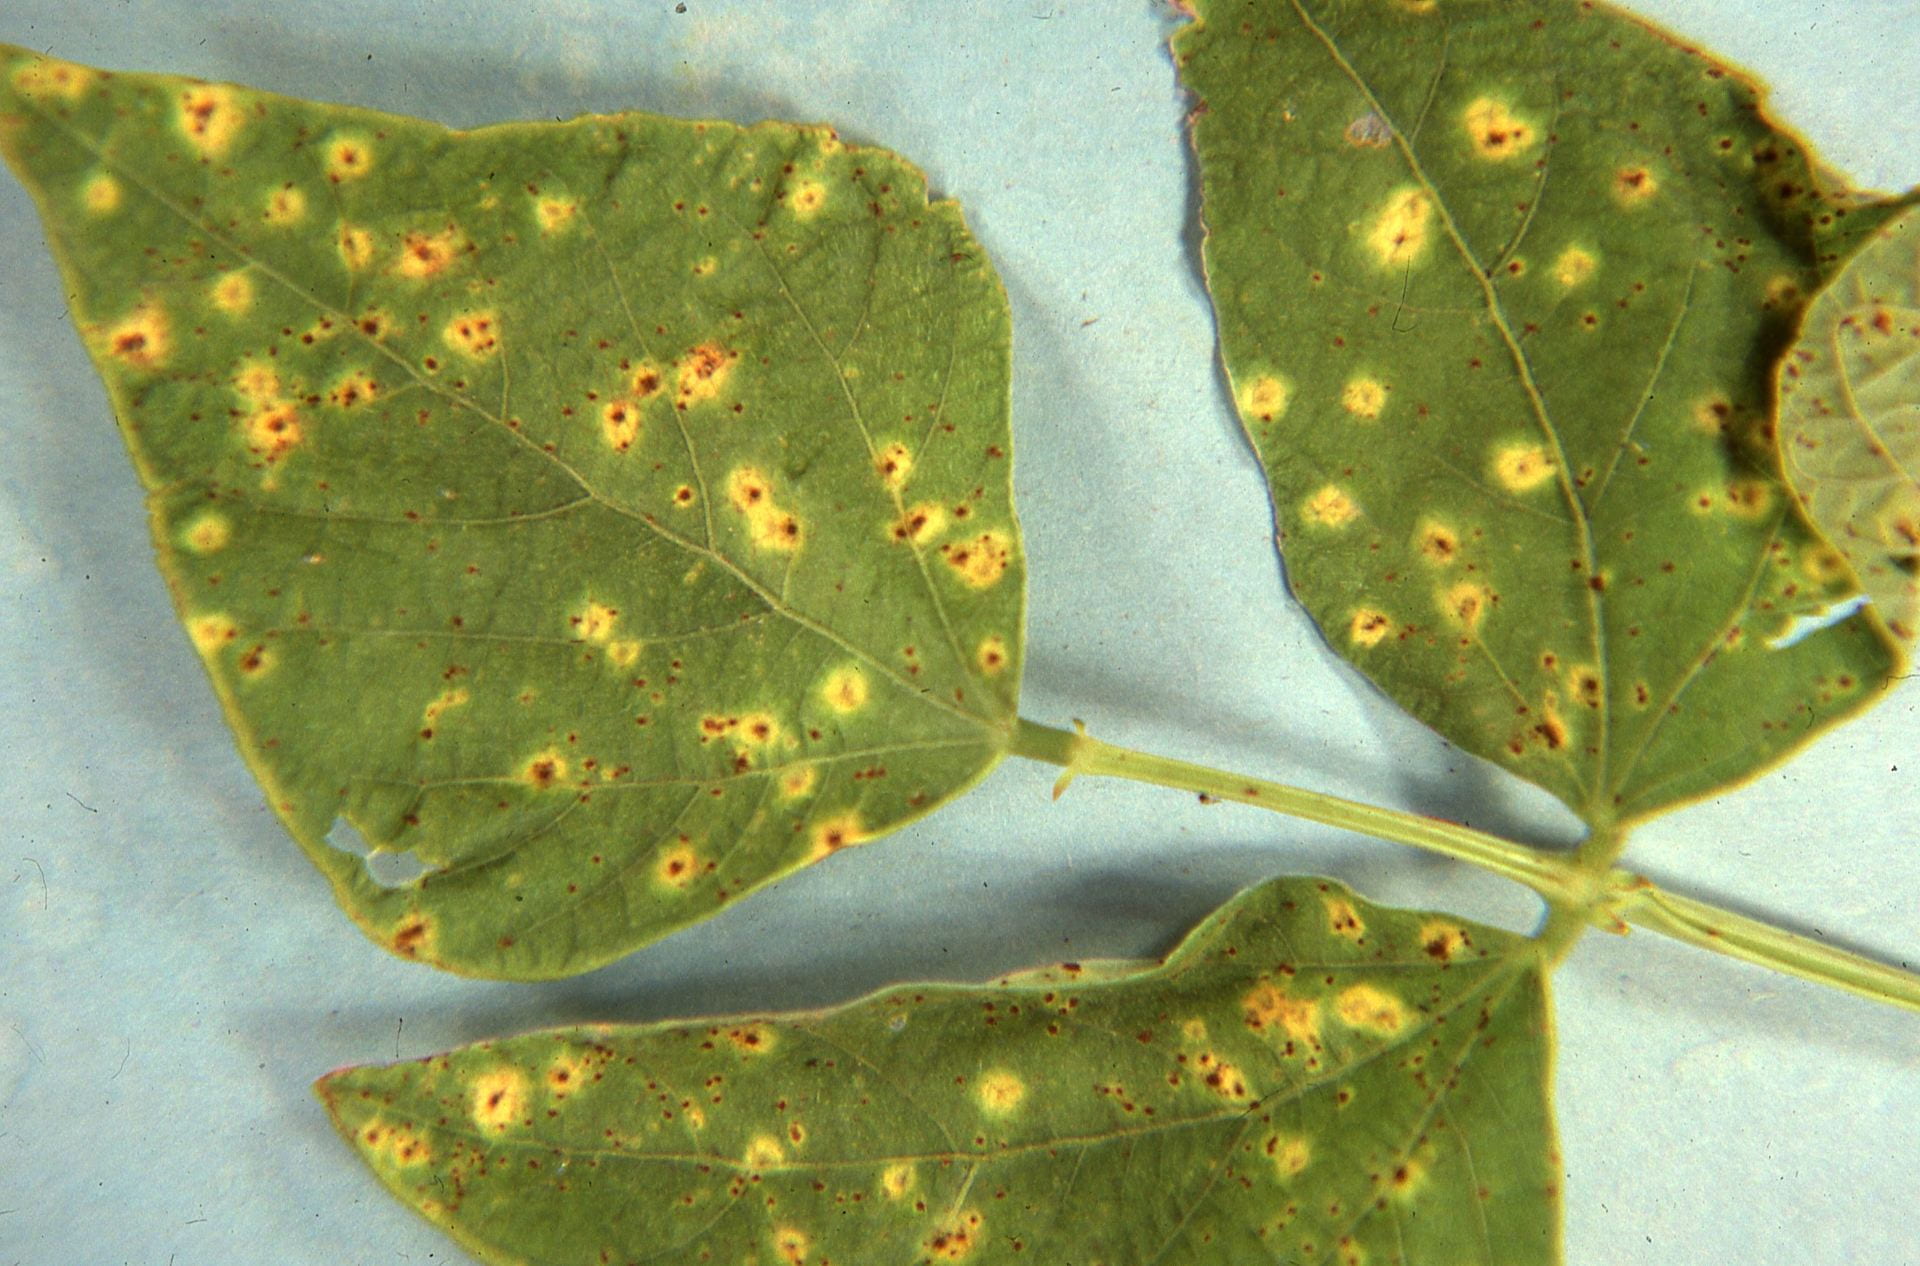
Plant: Bean
Disease: bean rust